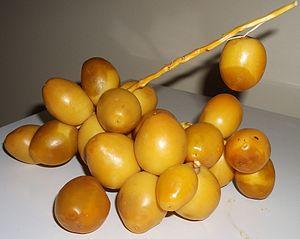
Le loch ou looch, désigne à l'origine une potion qu'on lèche, qu'on prend à petites gorgées.